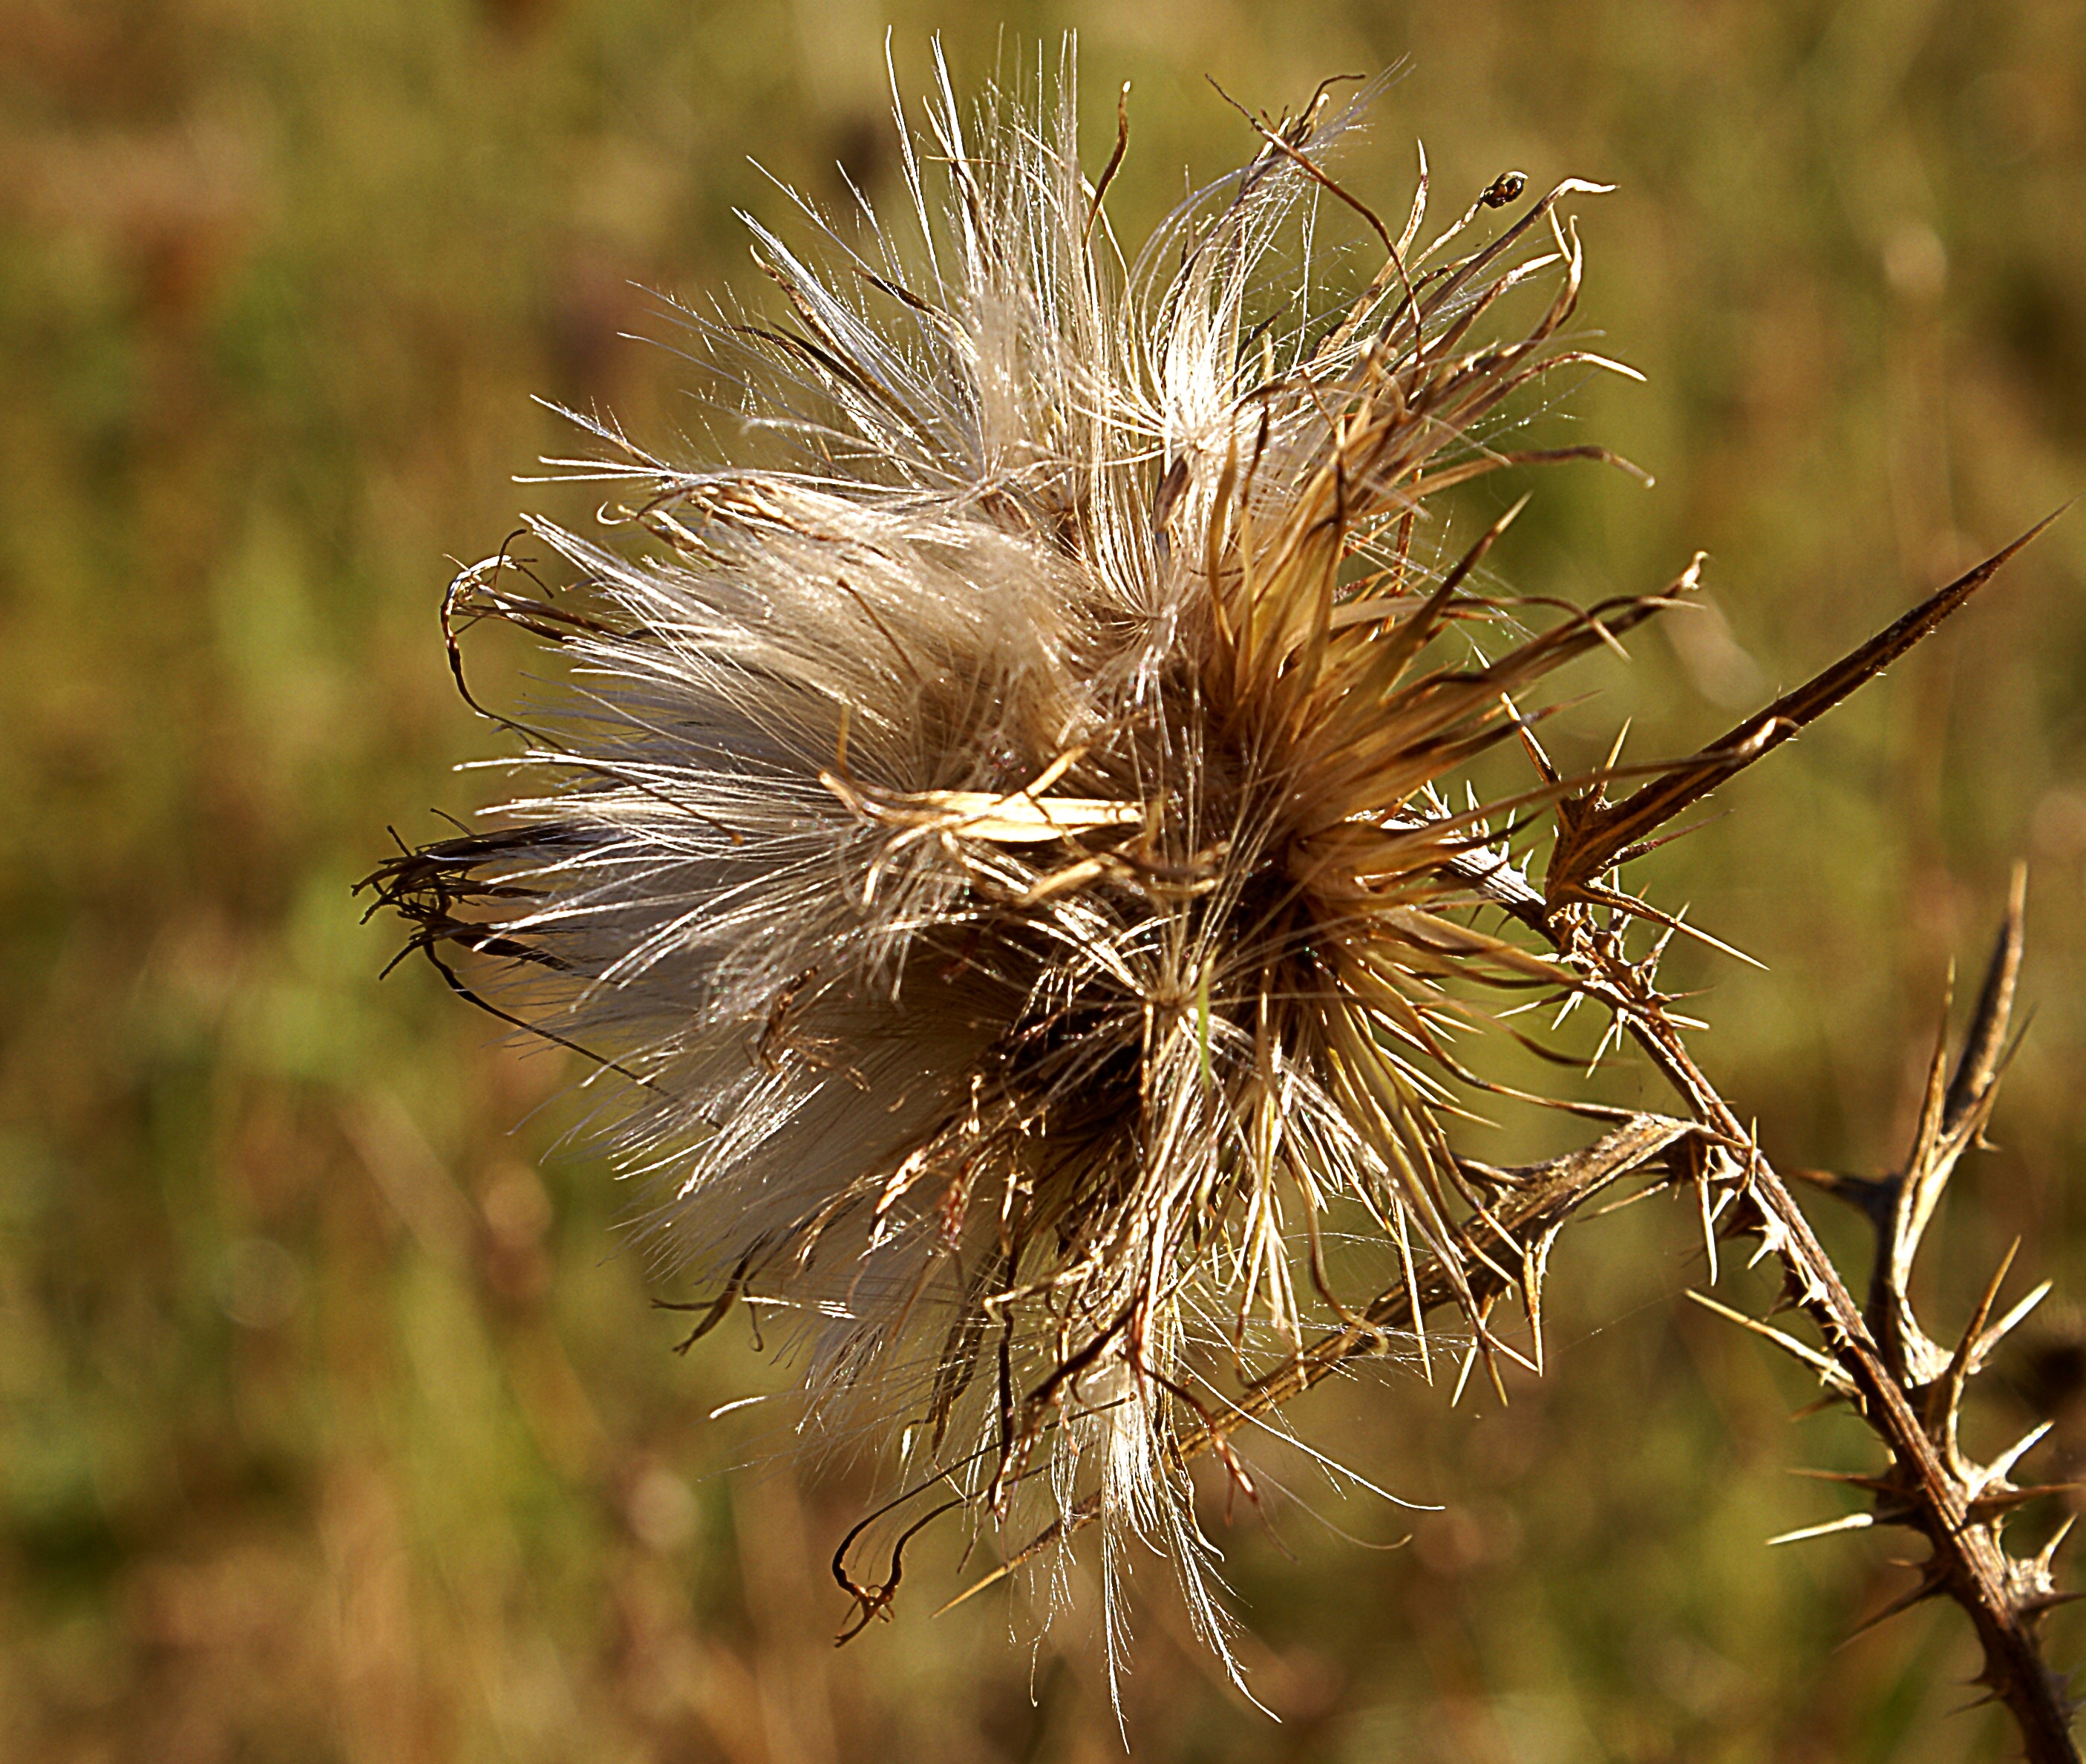
nature, grass, branch, plant, photography, meadow, dandelion, prairie, flower, produce, autumn, botany, flora, wildflower, weed, stalk, close up, sunny, spikes, thistle, cycles, vanishing, sharpness, macro photography, clarity, flowering plant, daisy family, the stem, field plant, memory of summer, grass family, plant stem, land plant, thorns spines and prickles, zesch y thistle, uschni ta